Tropical cyclones in 2020

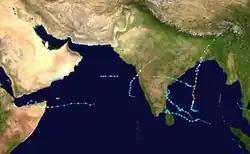
2020 North Indian Ocean cyclone season summary map

The average typhoon season lasts year-round, with the majority of the storms forming between May and October. An average Pacific typhoon season features 26 tropical storms, 16 typhoons, and 9 super typhoons (unofficial category). It also features an average Accumulated Cyclone Energy (ACE) count of approximately 294; the basin is typically the most active basin for tropical cyclone formation. For only the third time ever and the first in a decade, the 2020 Atlantic hurricane season surpassed the 2020 Pacific typhoon season in named storms, which had below-average statistics, especially in the count of super typhoons. This was only the third time ever that the typhoon season wasn't the most active season; two times (2005 and 2010) it was the Atlantic hurricane season, and the fourth (and only time the most active season wasn't in the Northern Hemisphere) being the 1973 Australian cyclone season.